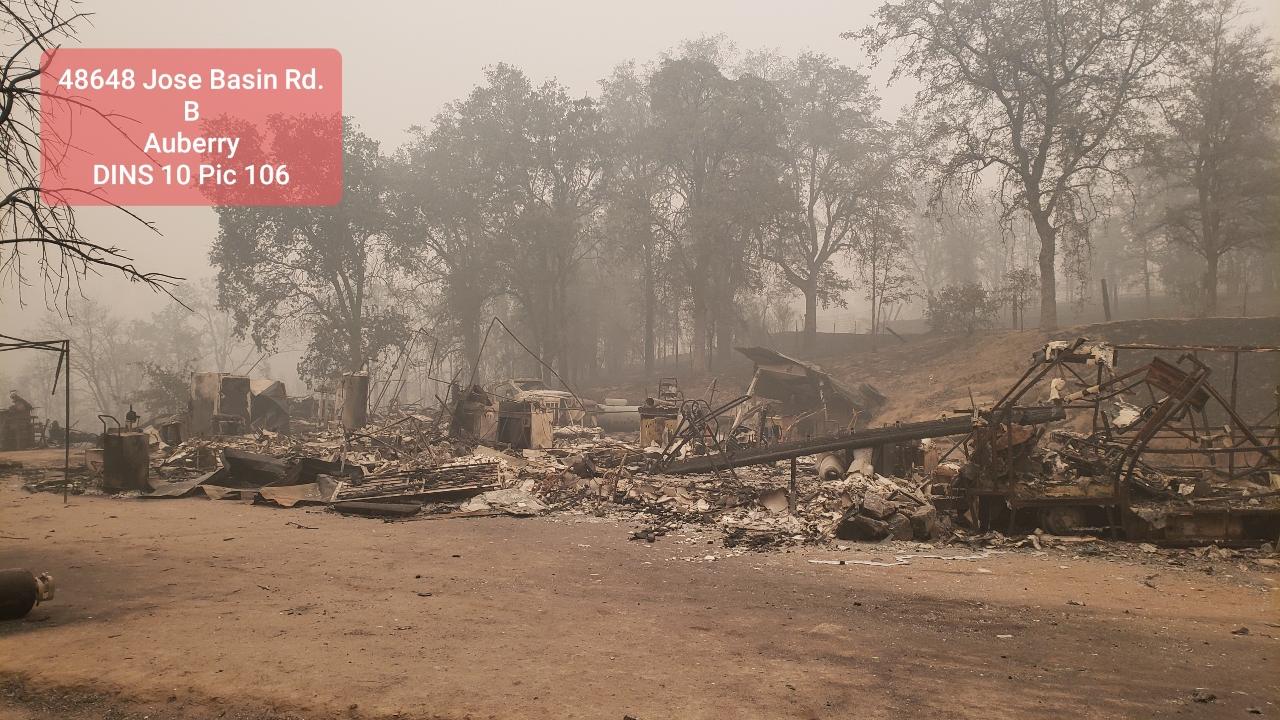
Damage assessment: destroyed